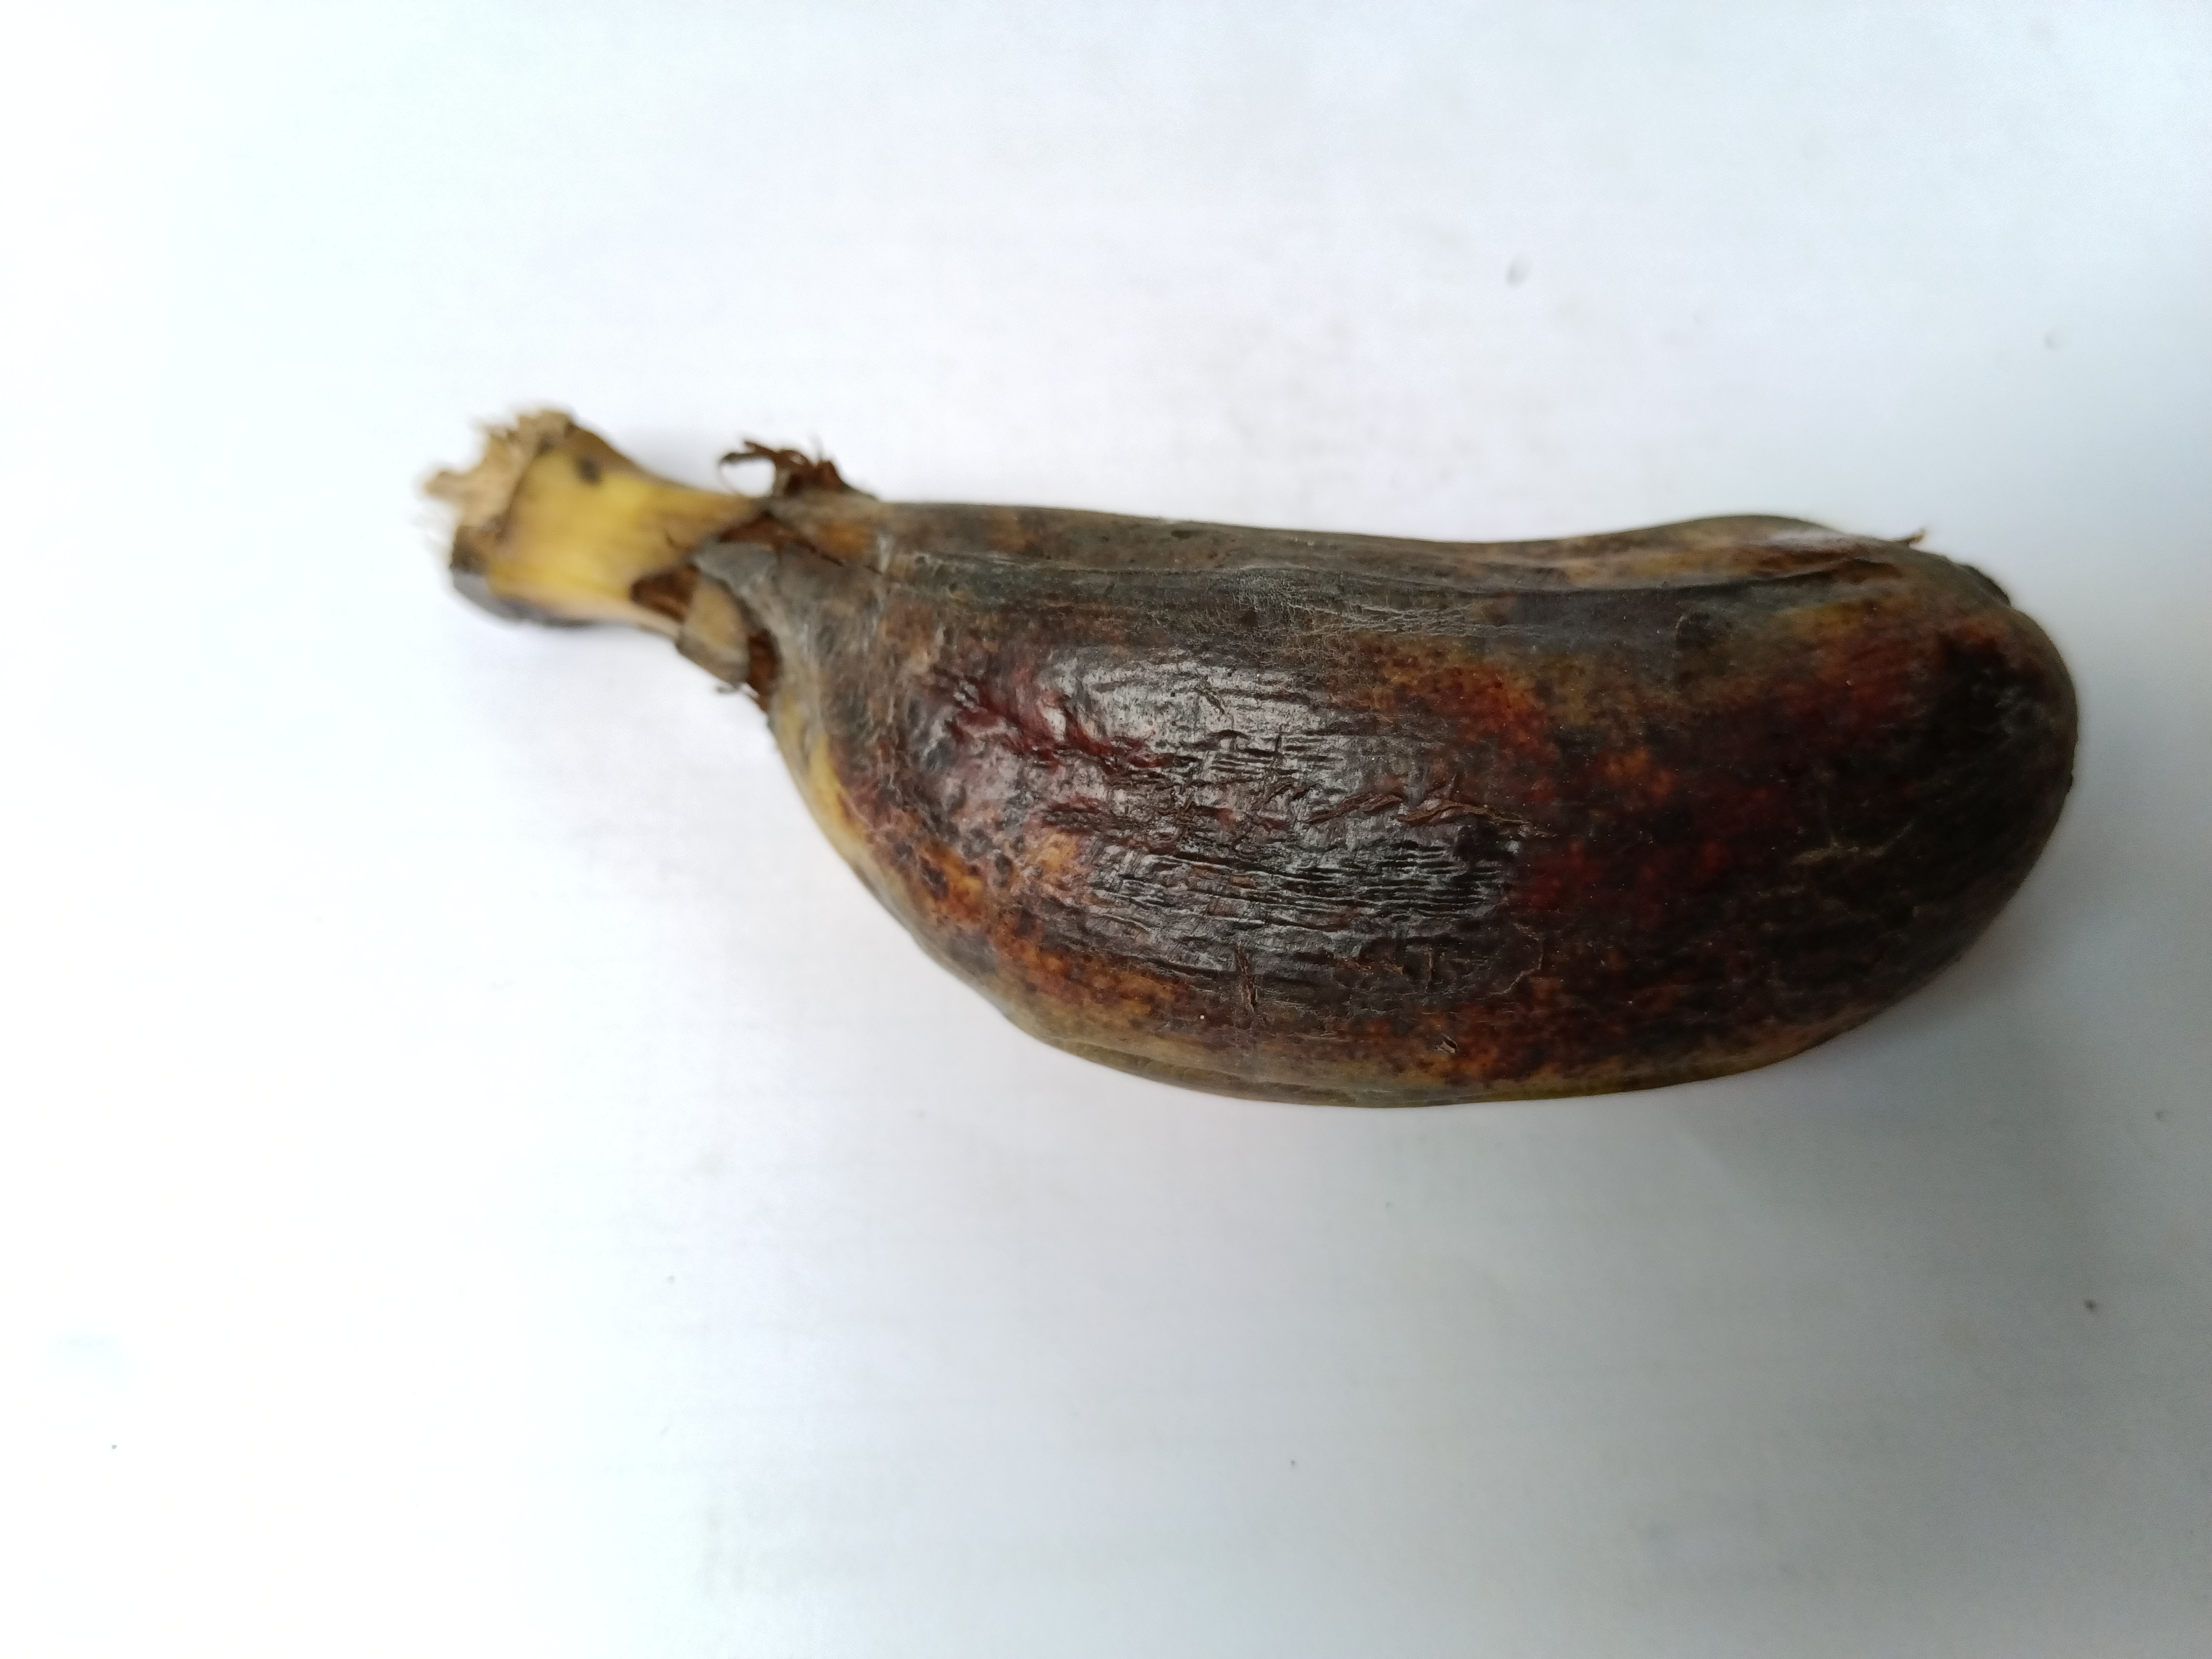
Banana variety: Bichi